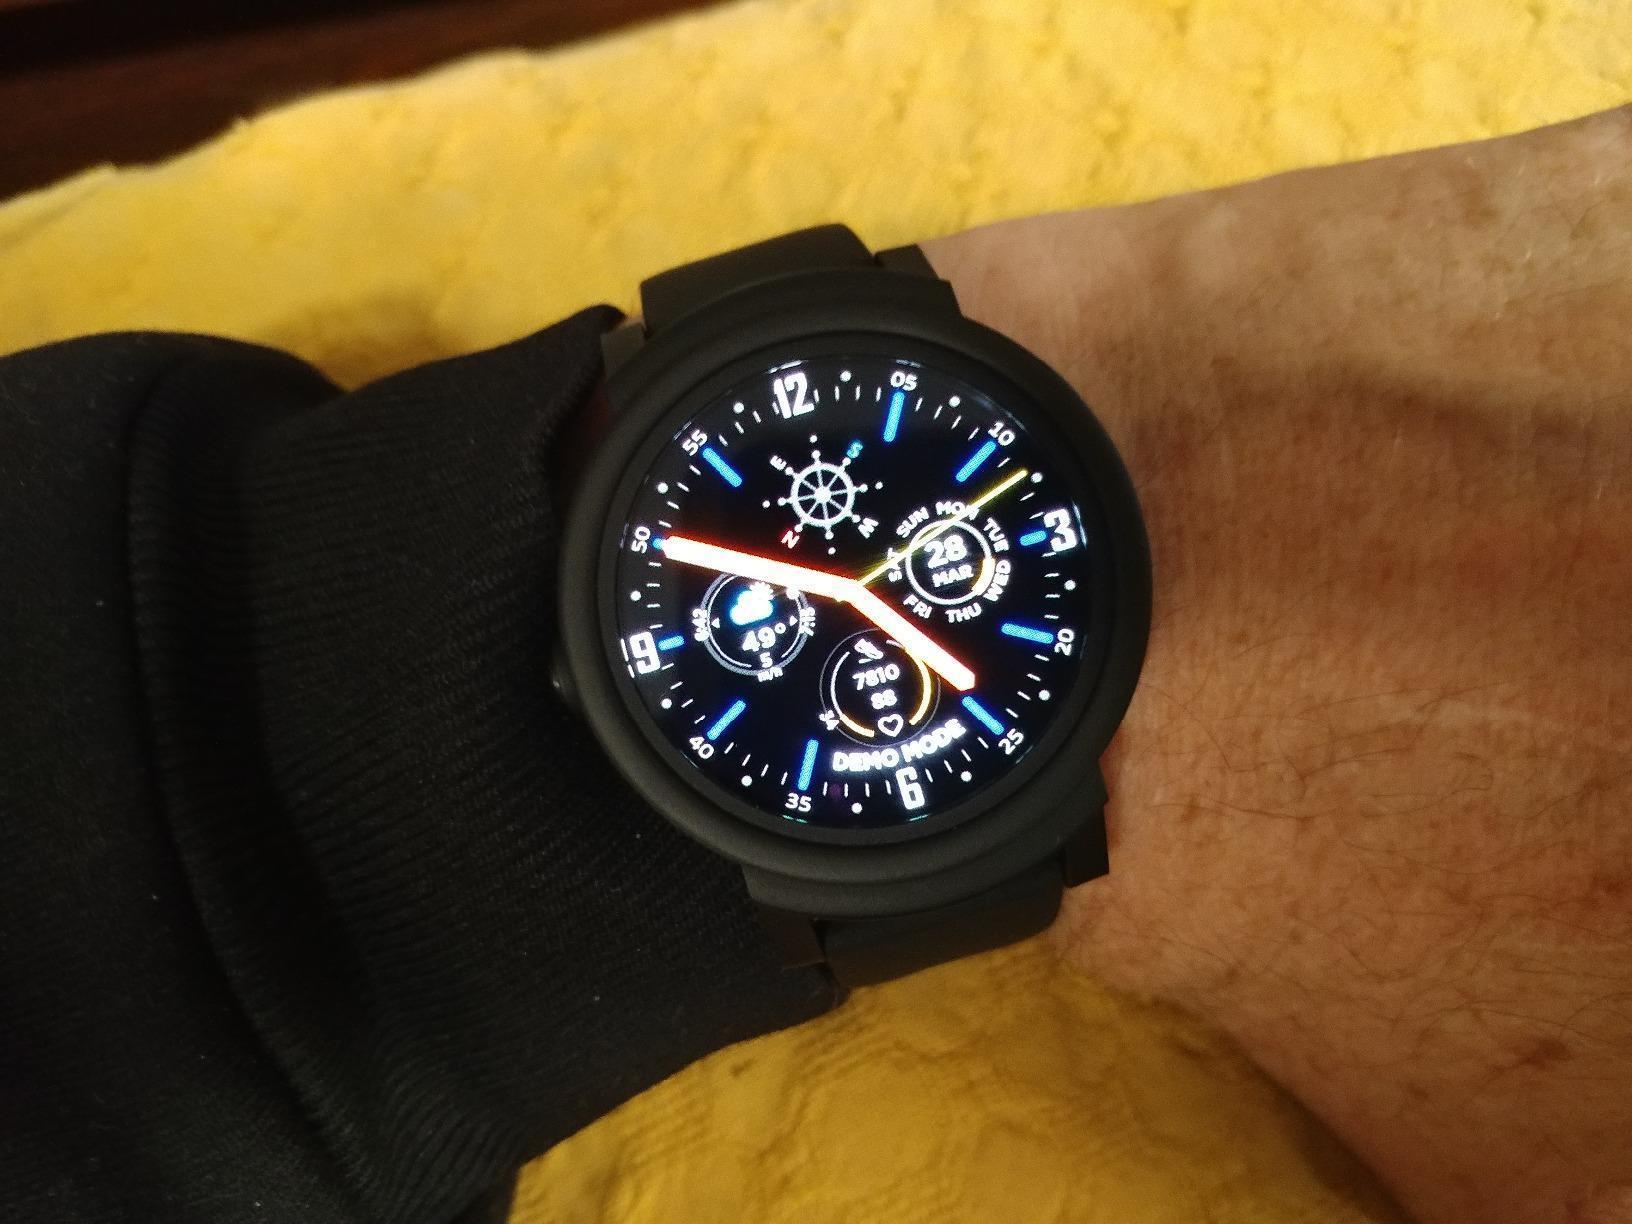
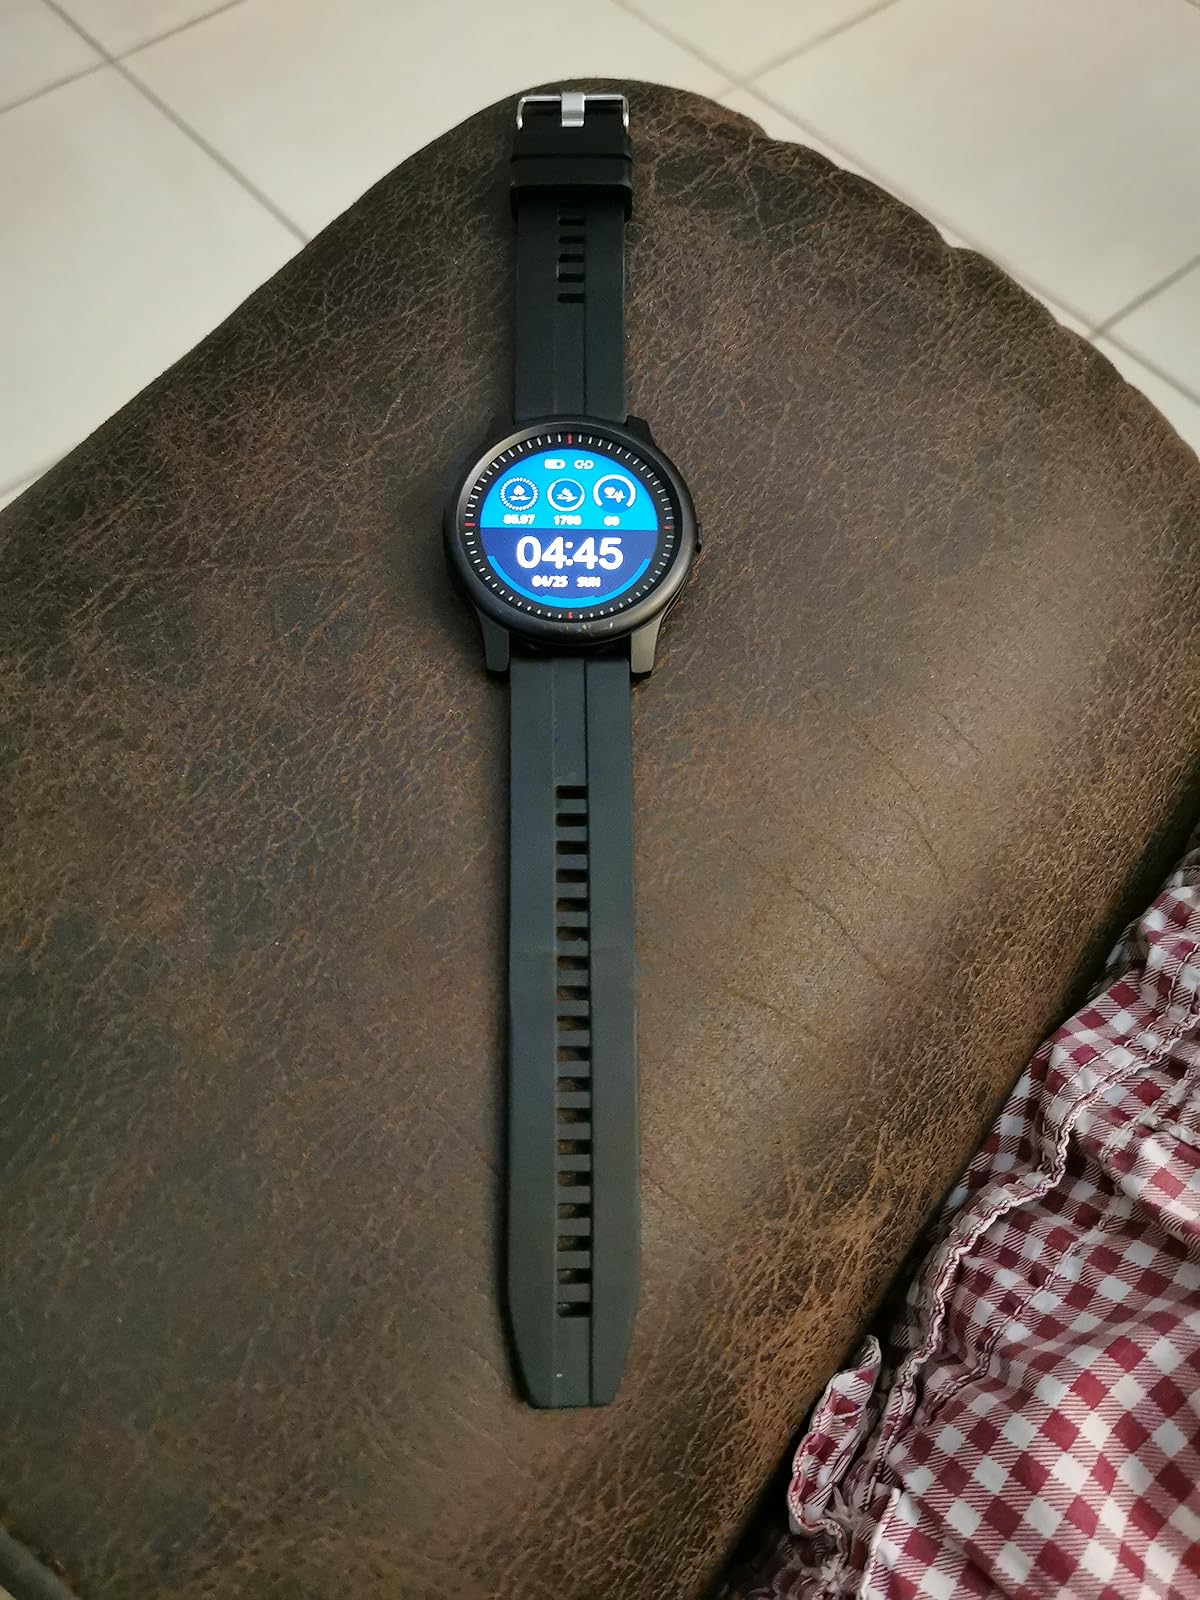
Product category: smartwatch
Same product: no